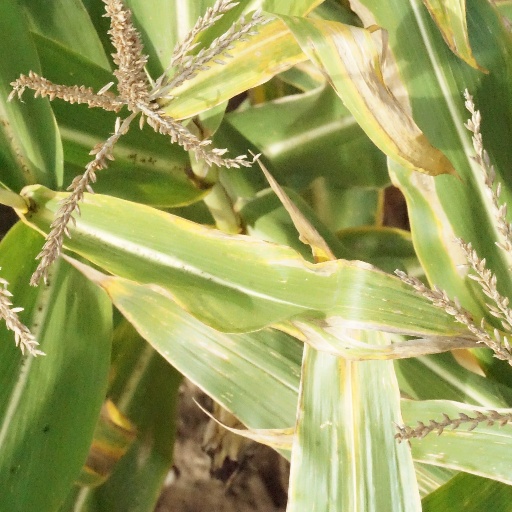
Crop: maize; corn